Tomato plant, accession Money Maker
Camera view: tilt-top (135 deg); turntable rotation: 180 degrees
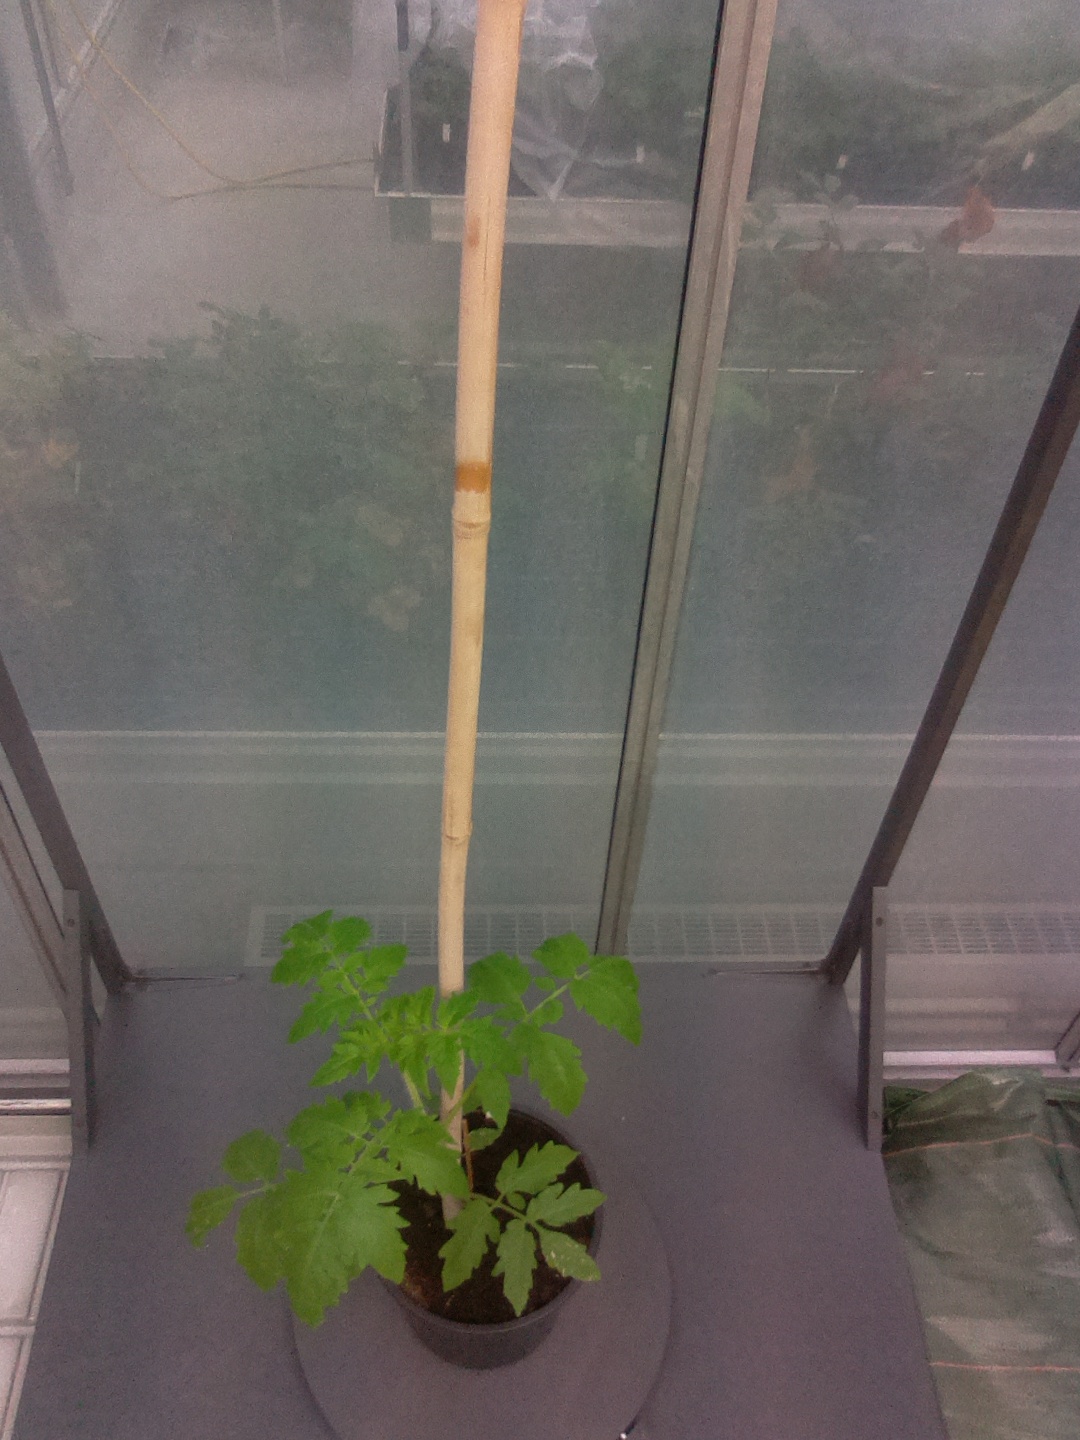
BBCH growth stage 13: 6 of true leaves visible